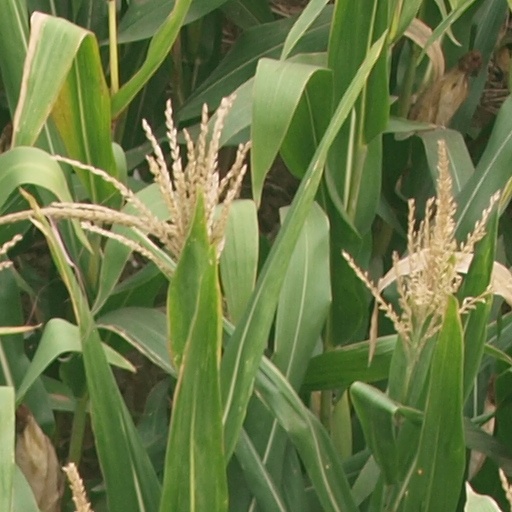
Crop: maize; corn